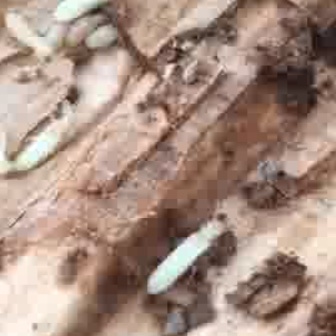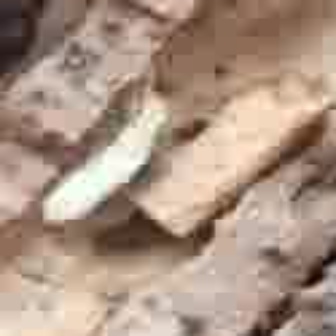
  Please identify the target specified by the bounding box [143,191,243,292] in the first image and locate it in the second image. Return the coordinates in [x_min,y_min,x_max,y_max] format.
Answer: [34,84,171,221]